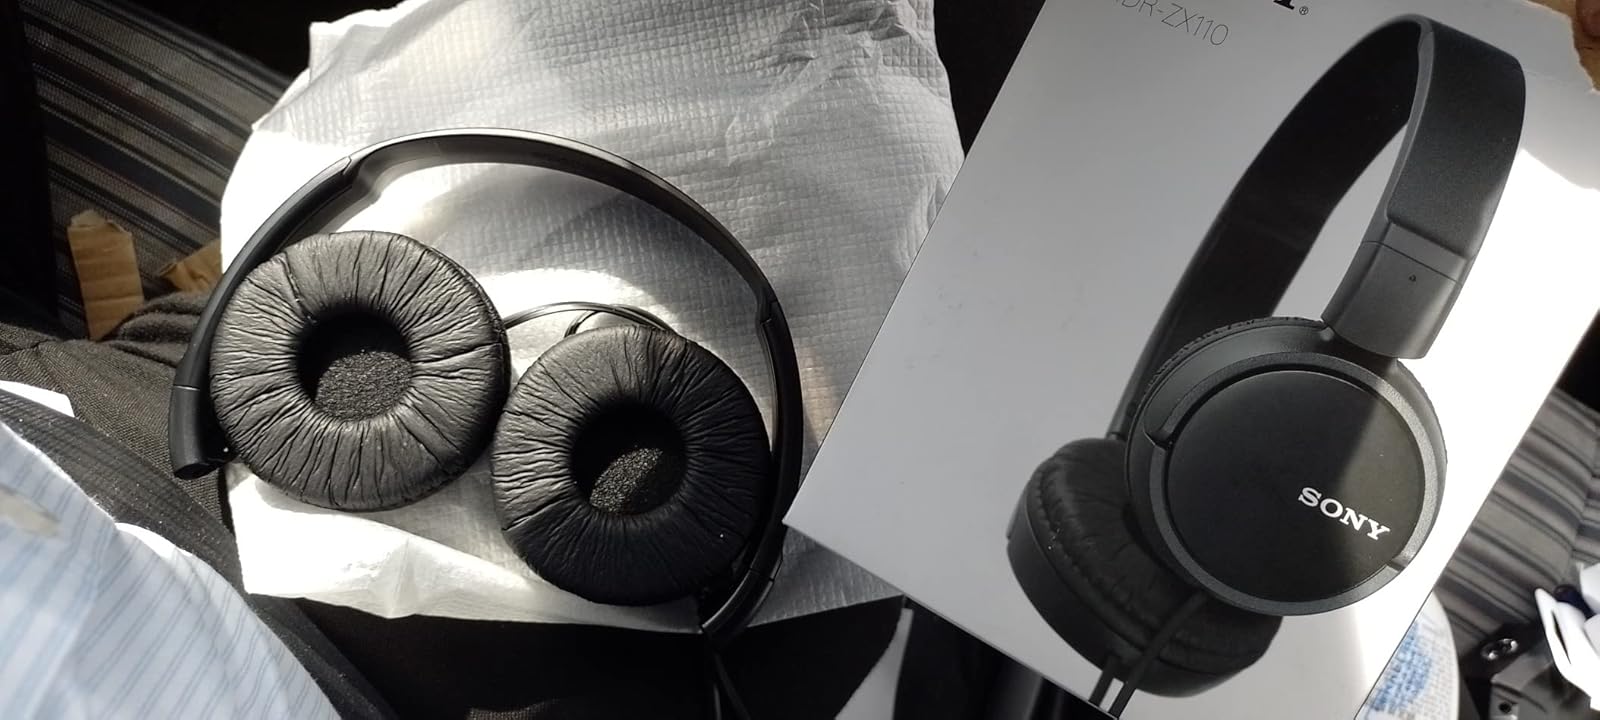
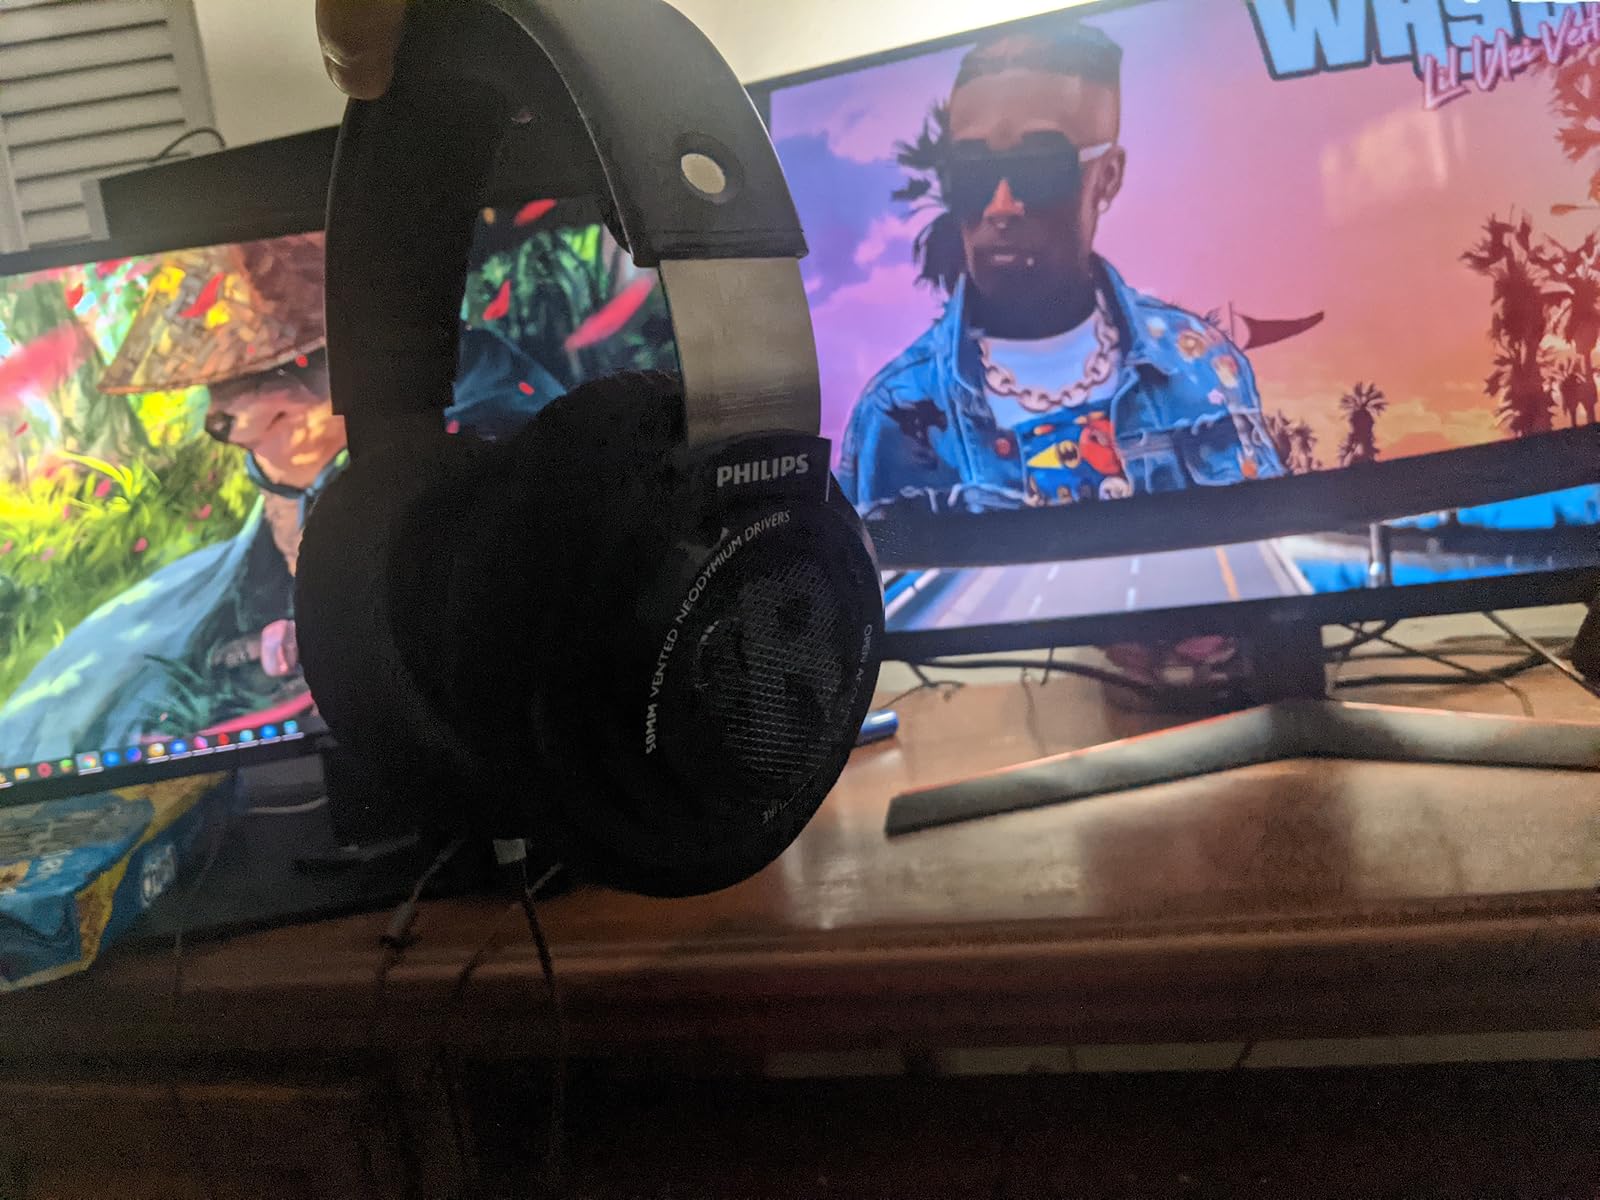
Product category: headphones
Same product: no